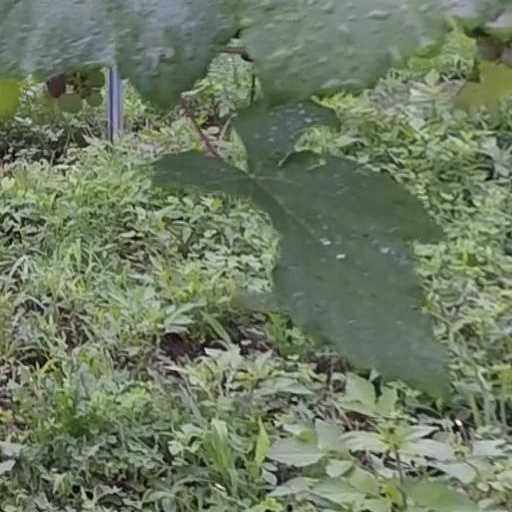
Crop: grape